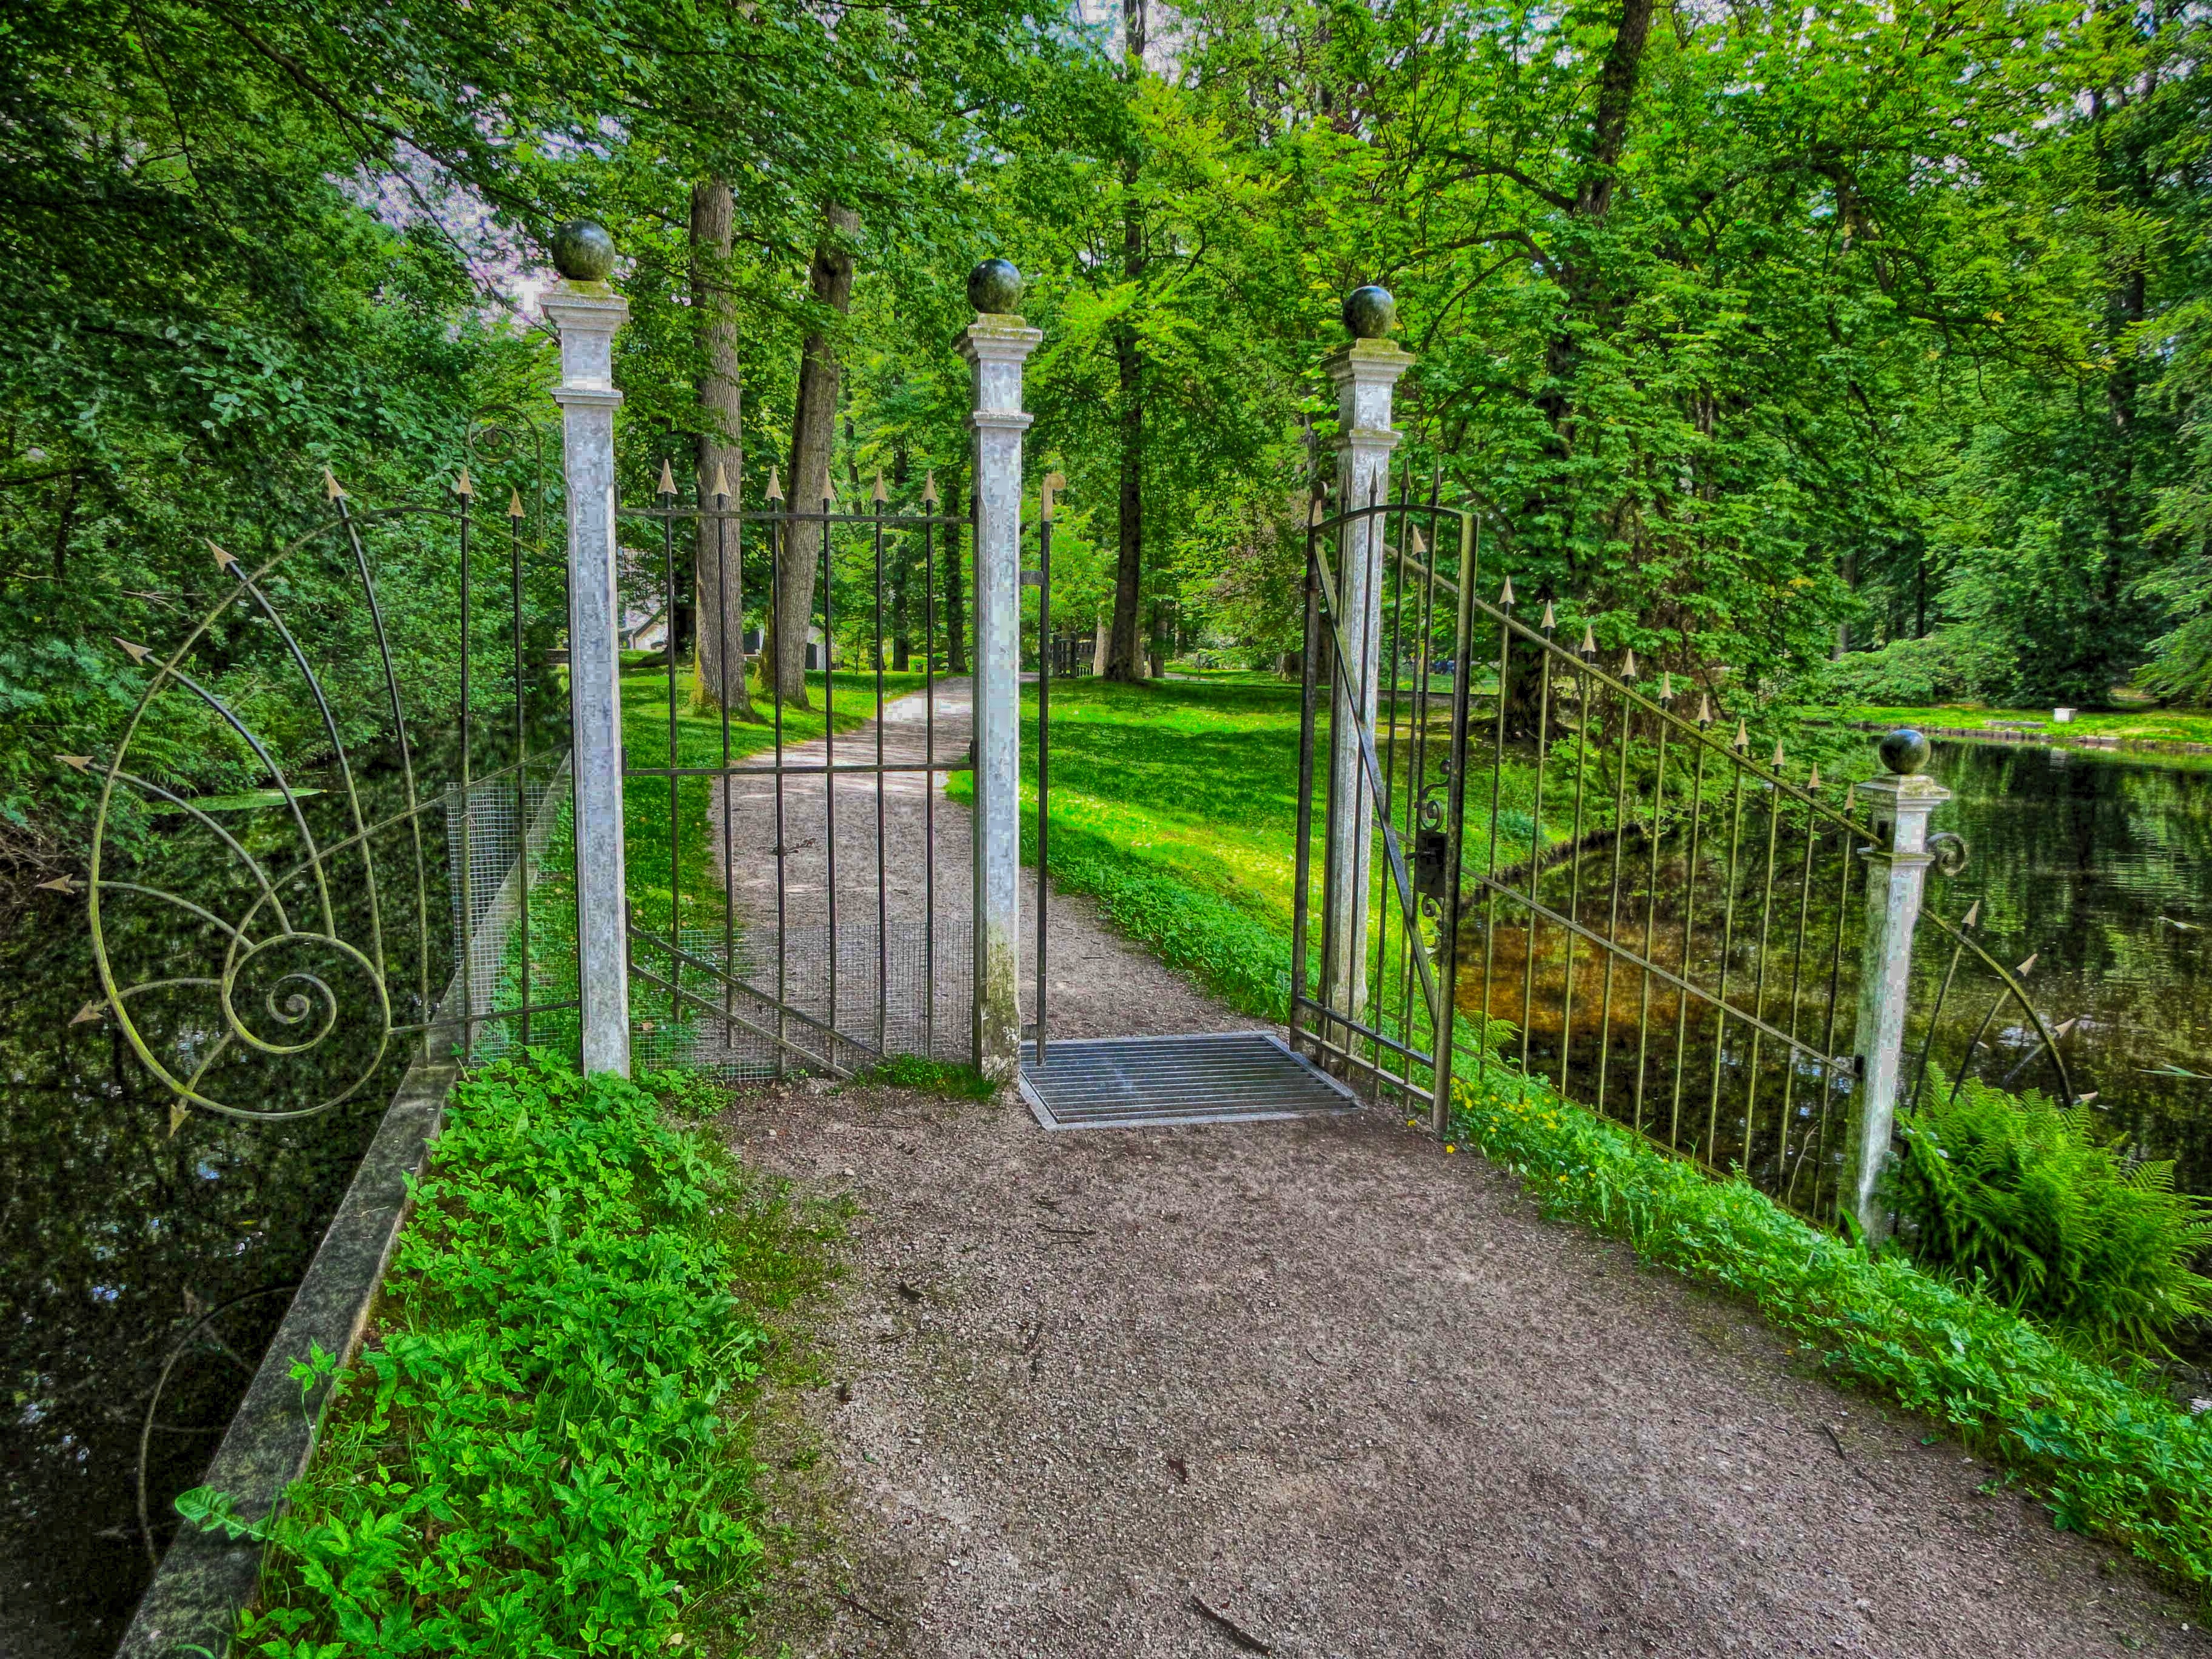
tree, nature, forest, path, grass, fence, trail, ground, lawn, walkway, summer, spring, green, backyard, garden, gate, lane, trees, outside, netherlands, shrub, estate, woodland, habitat, yard, natural environment, outdoor structure, nv ermelo